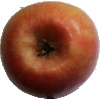
Label: Apple Pink Lady 1